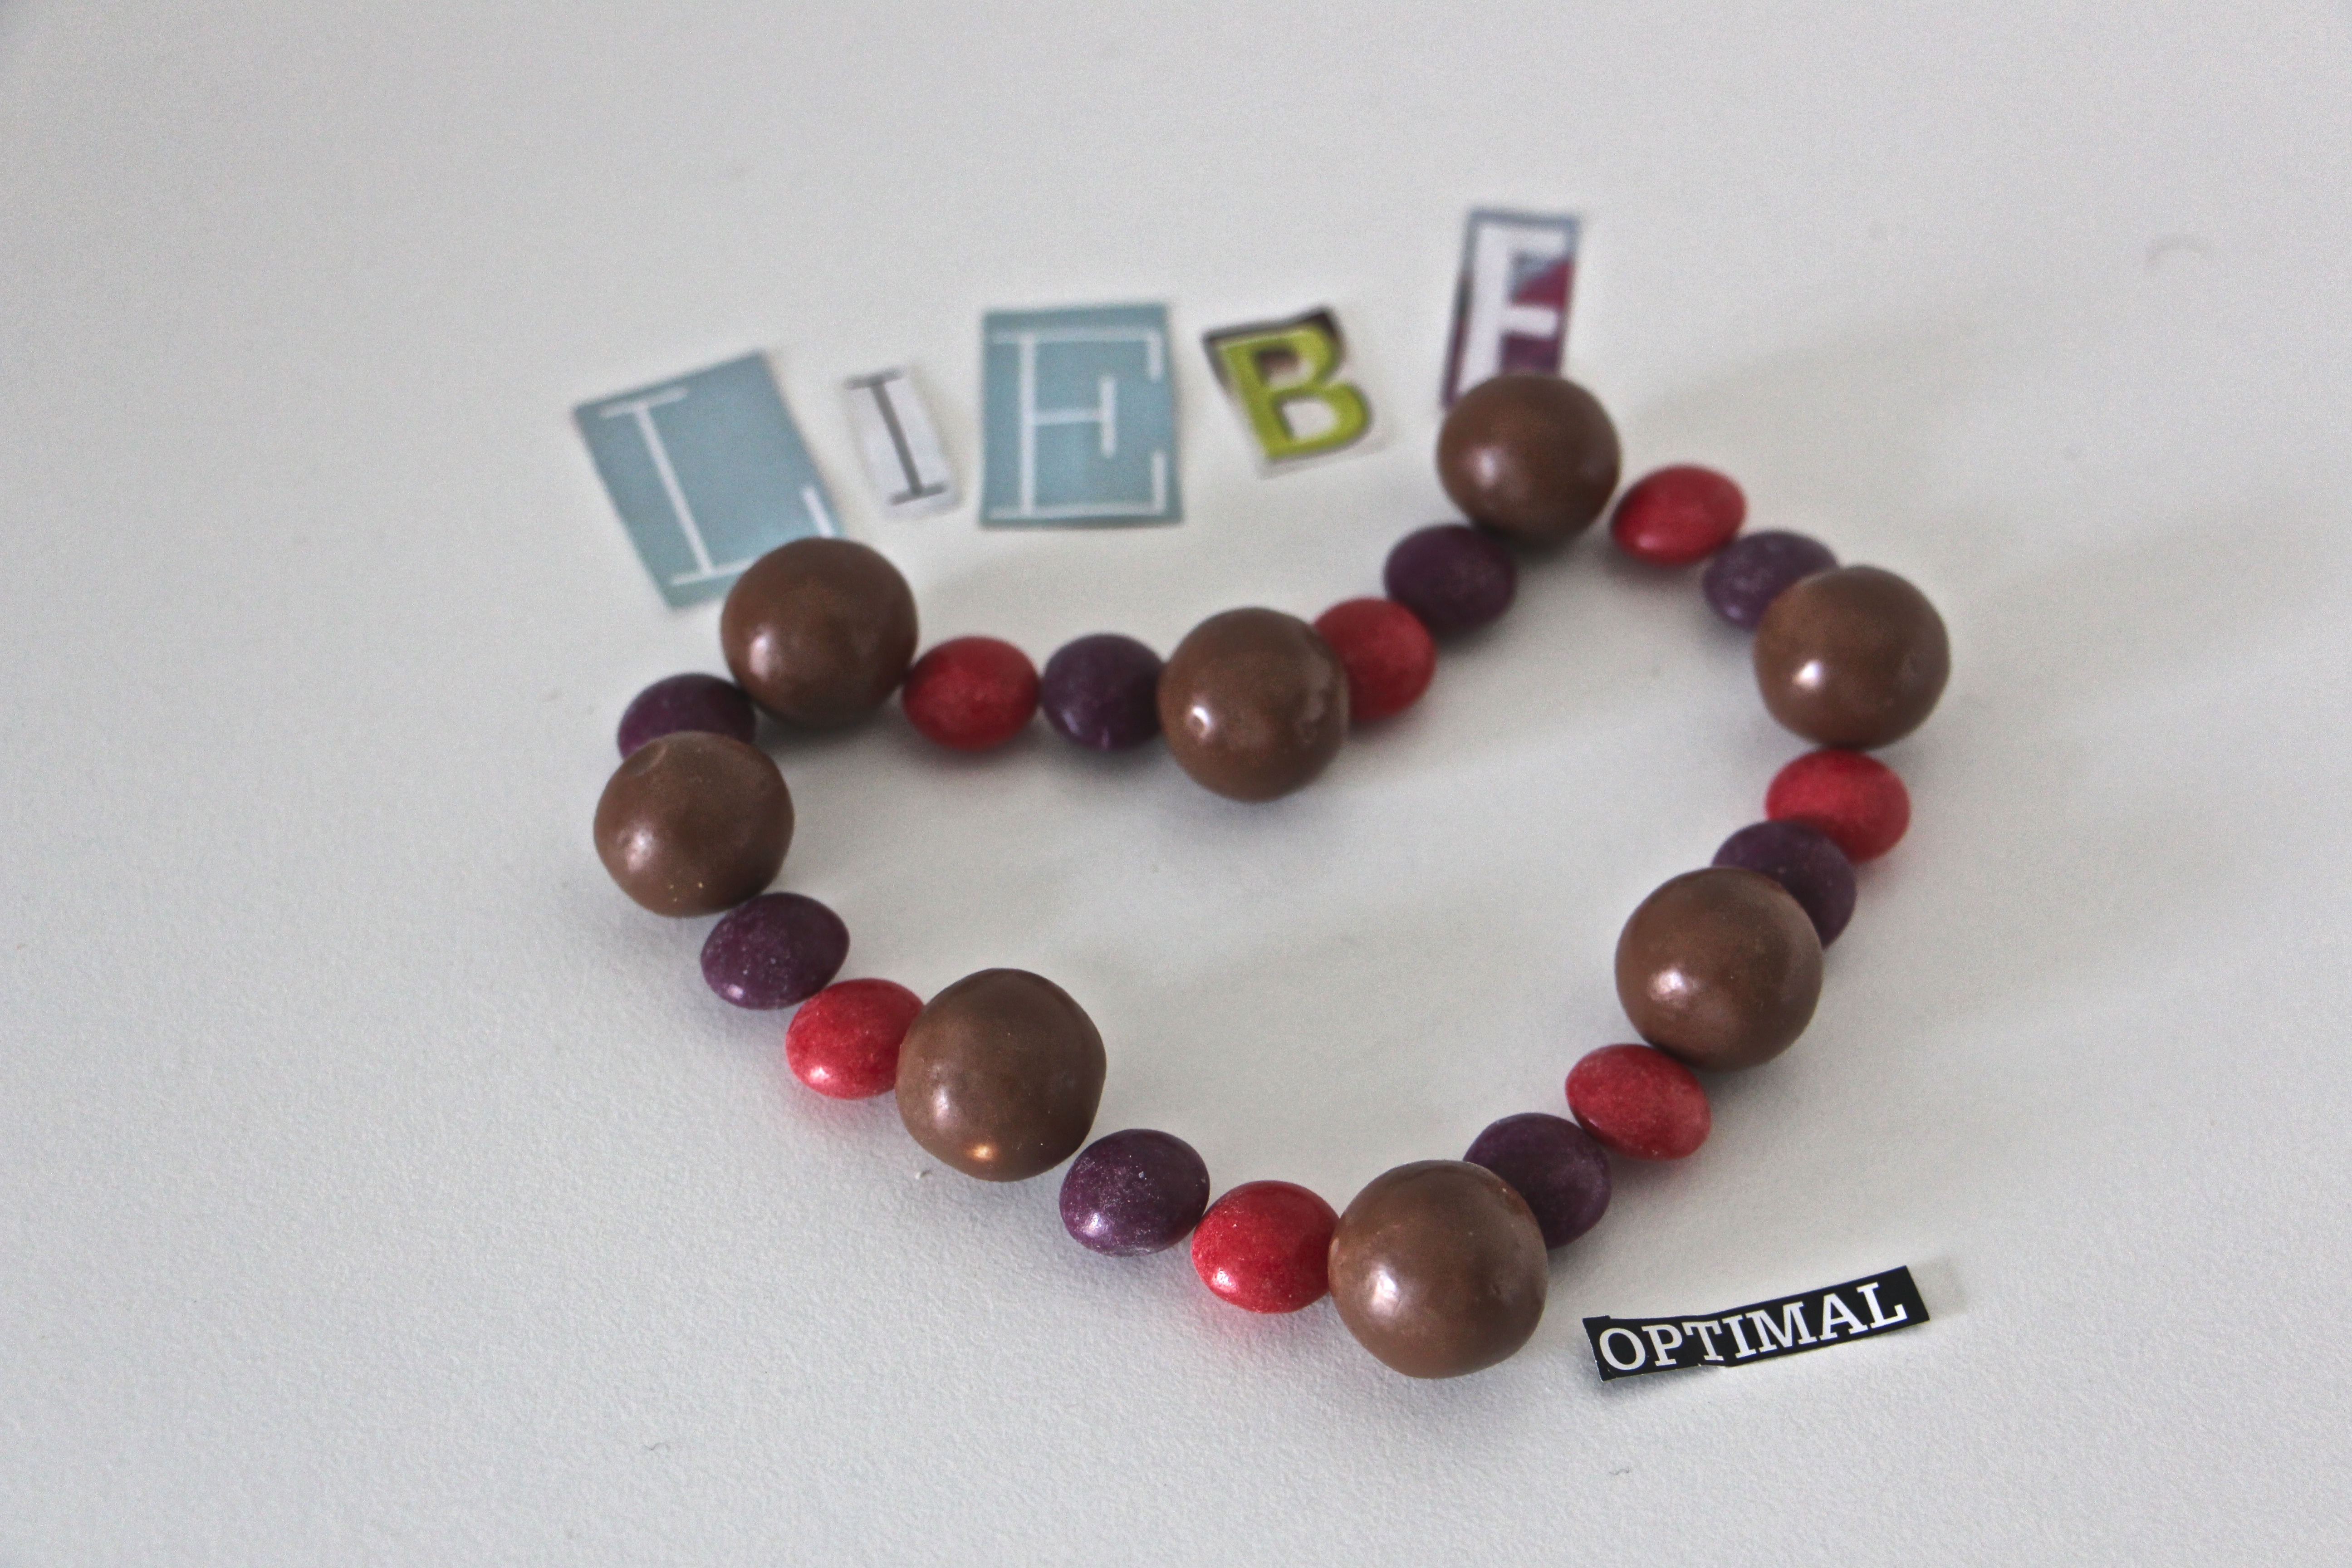
love, heart, bead, necklace, bracelet, jewellery, art, balls, gemstone, optimal, fashion accessory